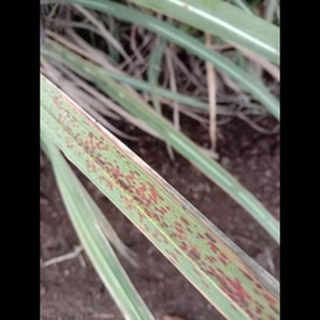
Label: sugarcane_rust